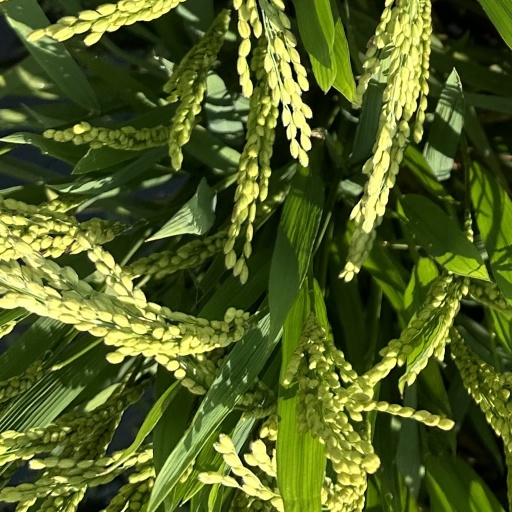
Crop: rice